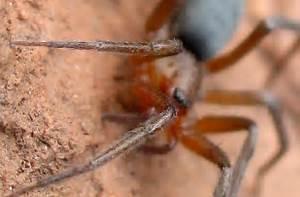
spider